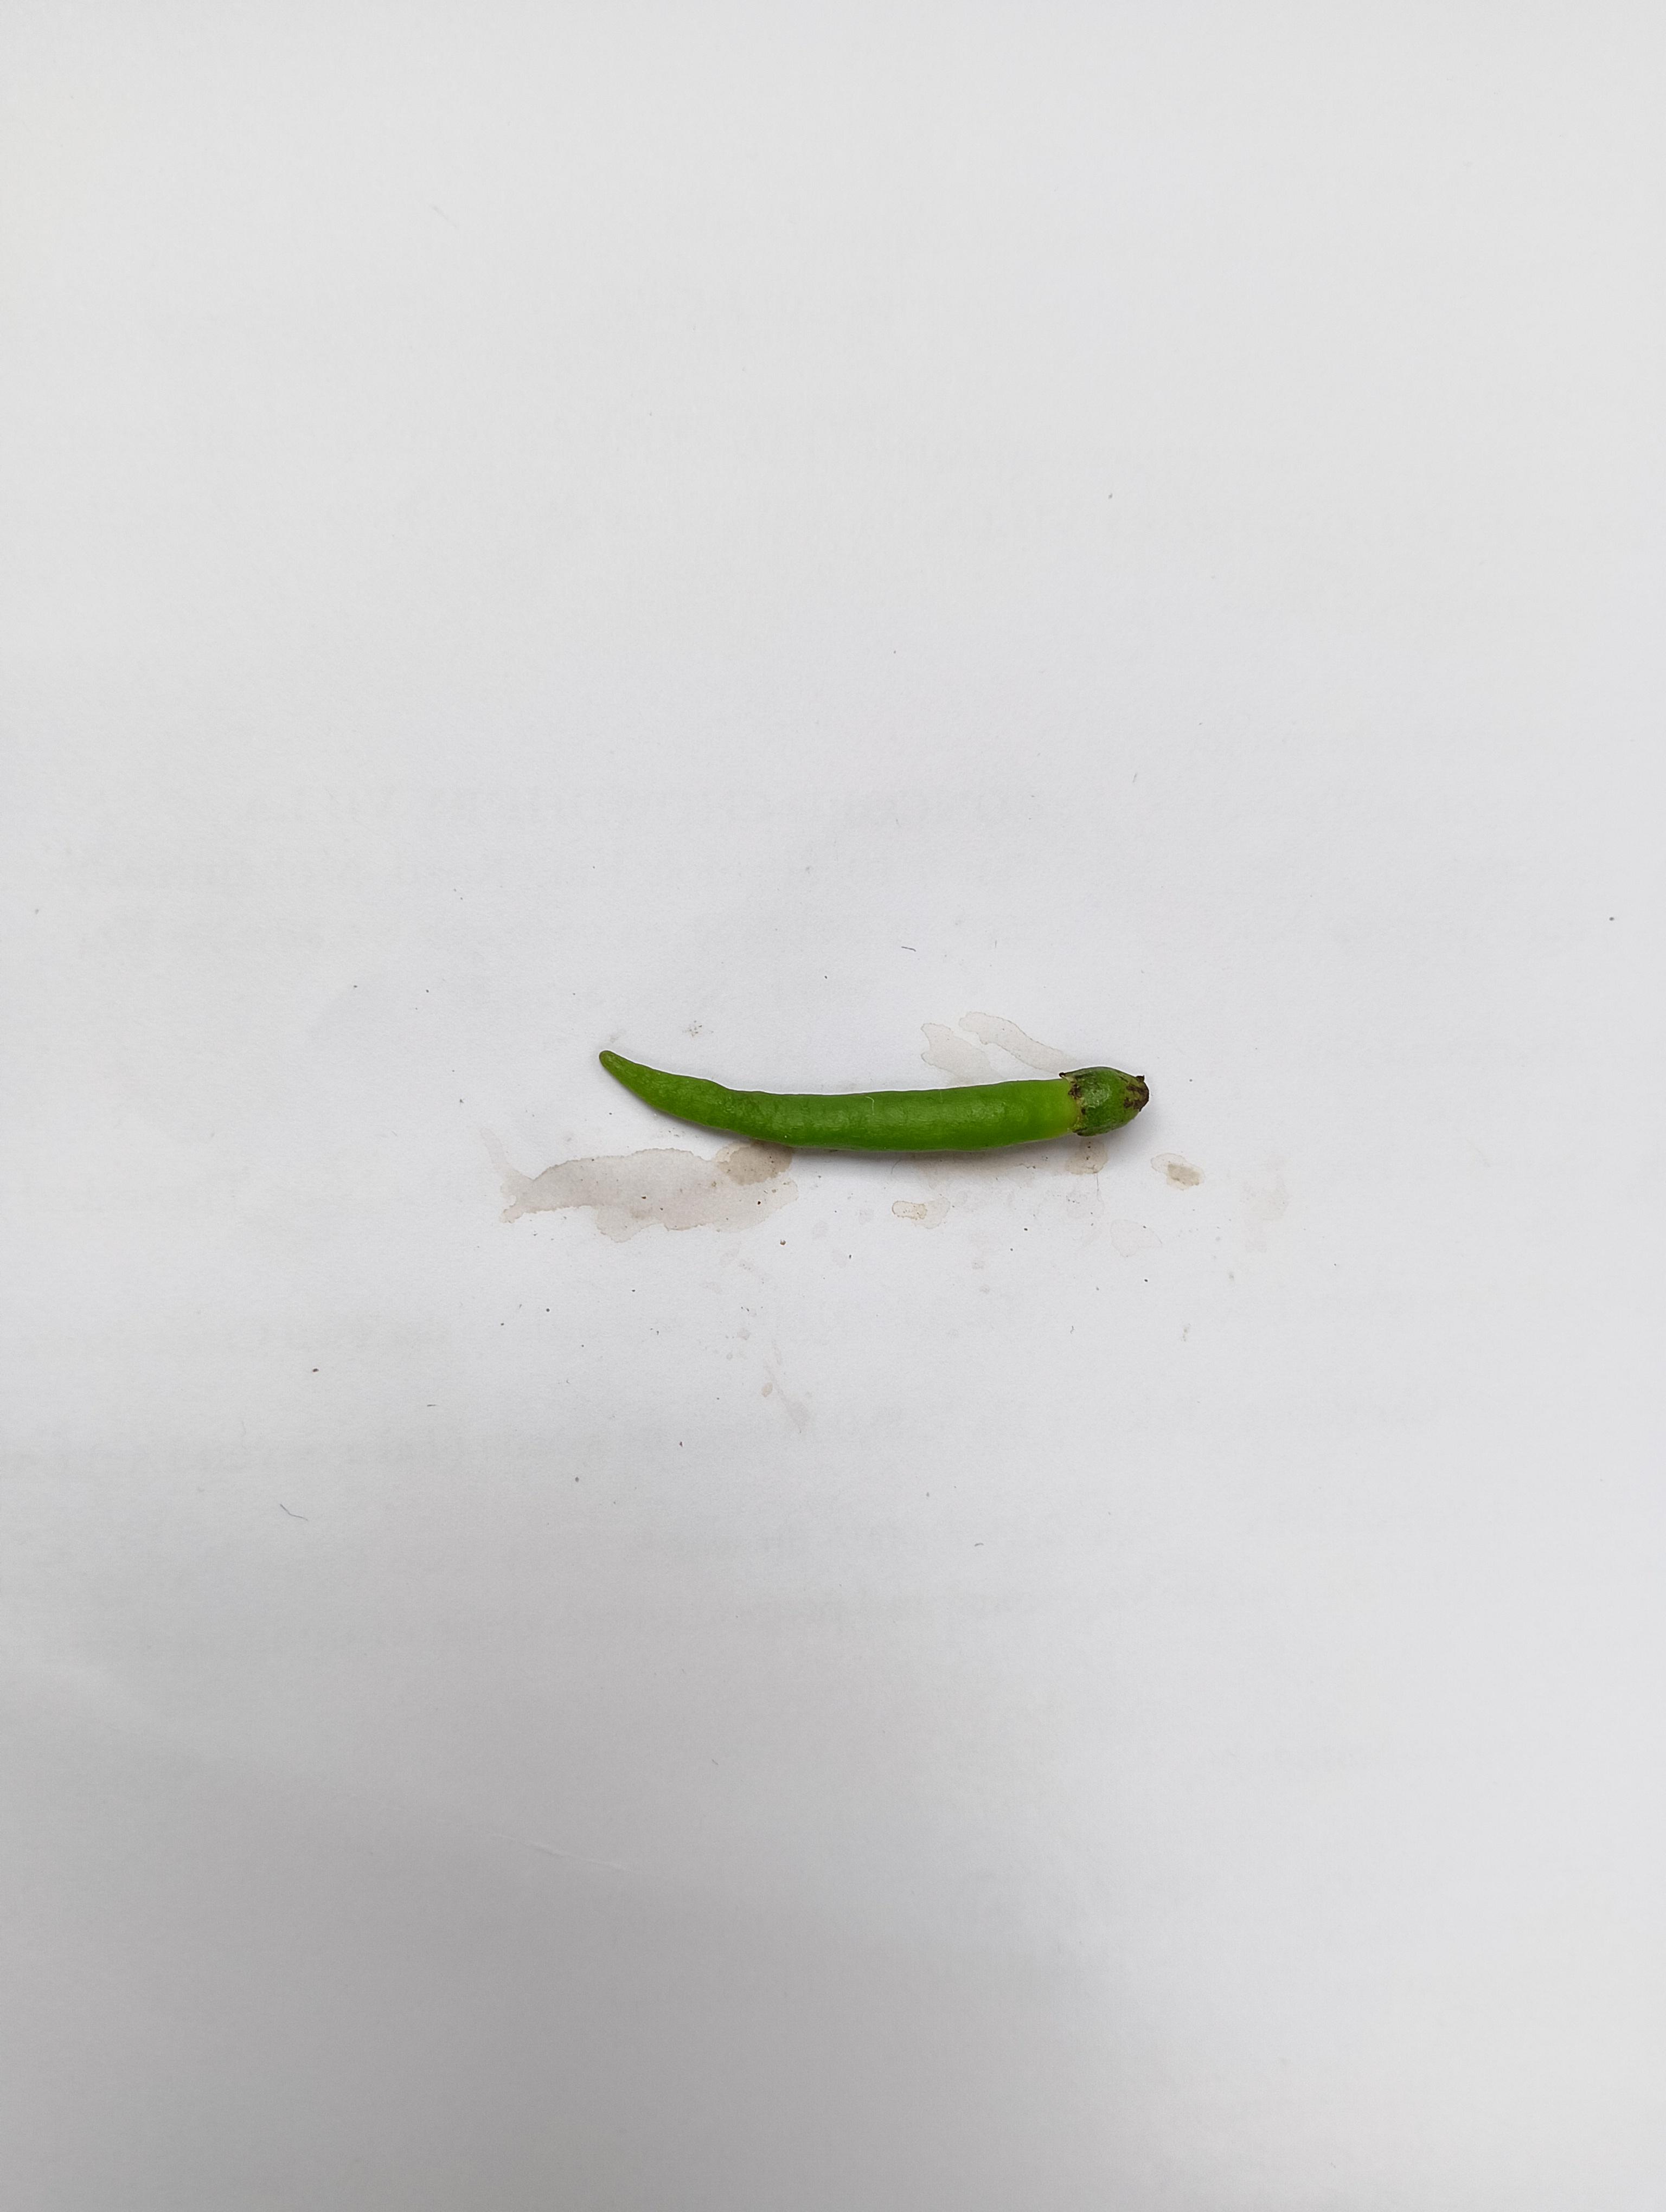
Label: Green Chili